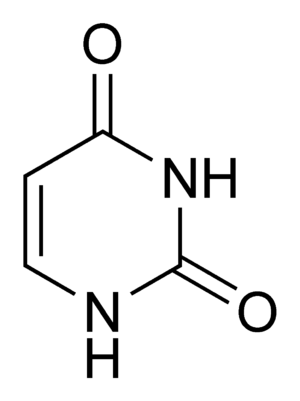
Uracil
Uracils kemiske struktur
Uracil er en pyrimidin nukleobase, der ikke som de andre nukleobaser forekommer i DNA men kun i RNA, når dette dannes som kopi af DNA. Uracil indsættes i RNA på de pladser, der optages af thymin i DNA.